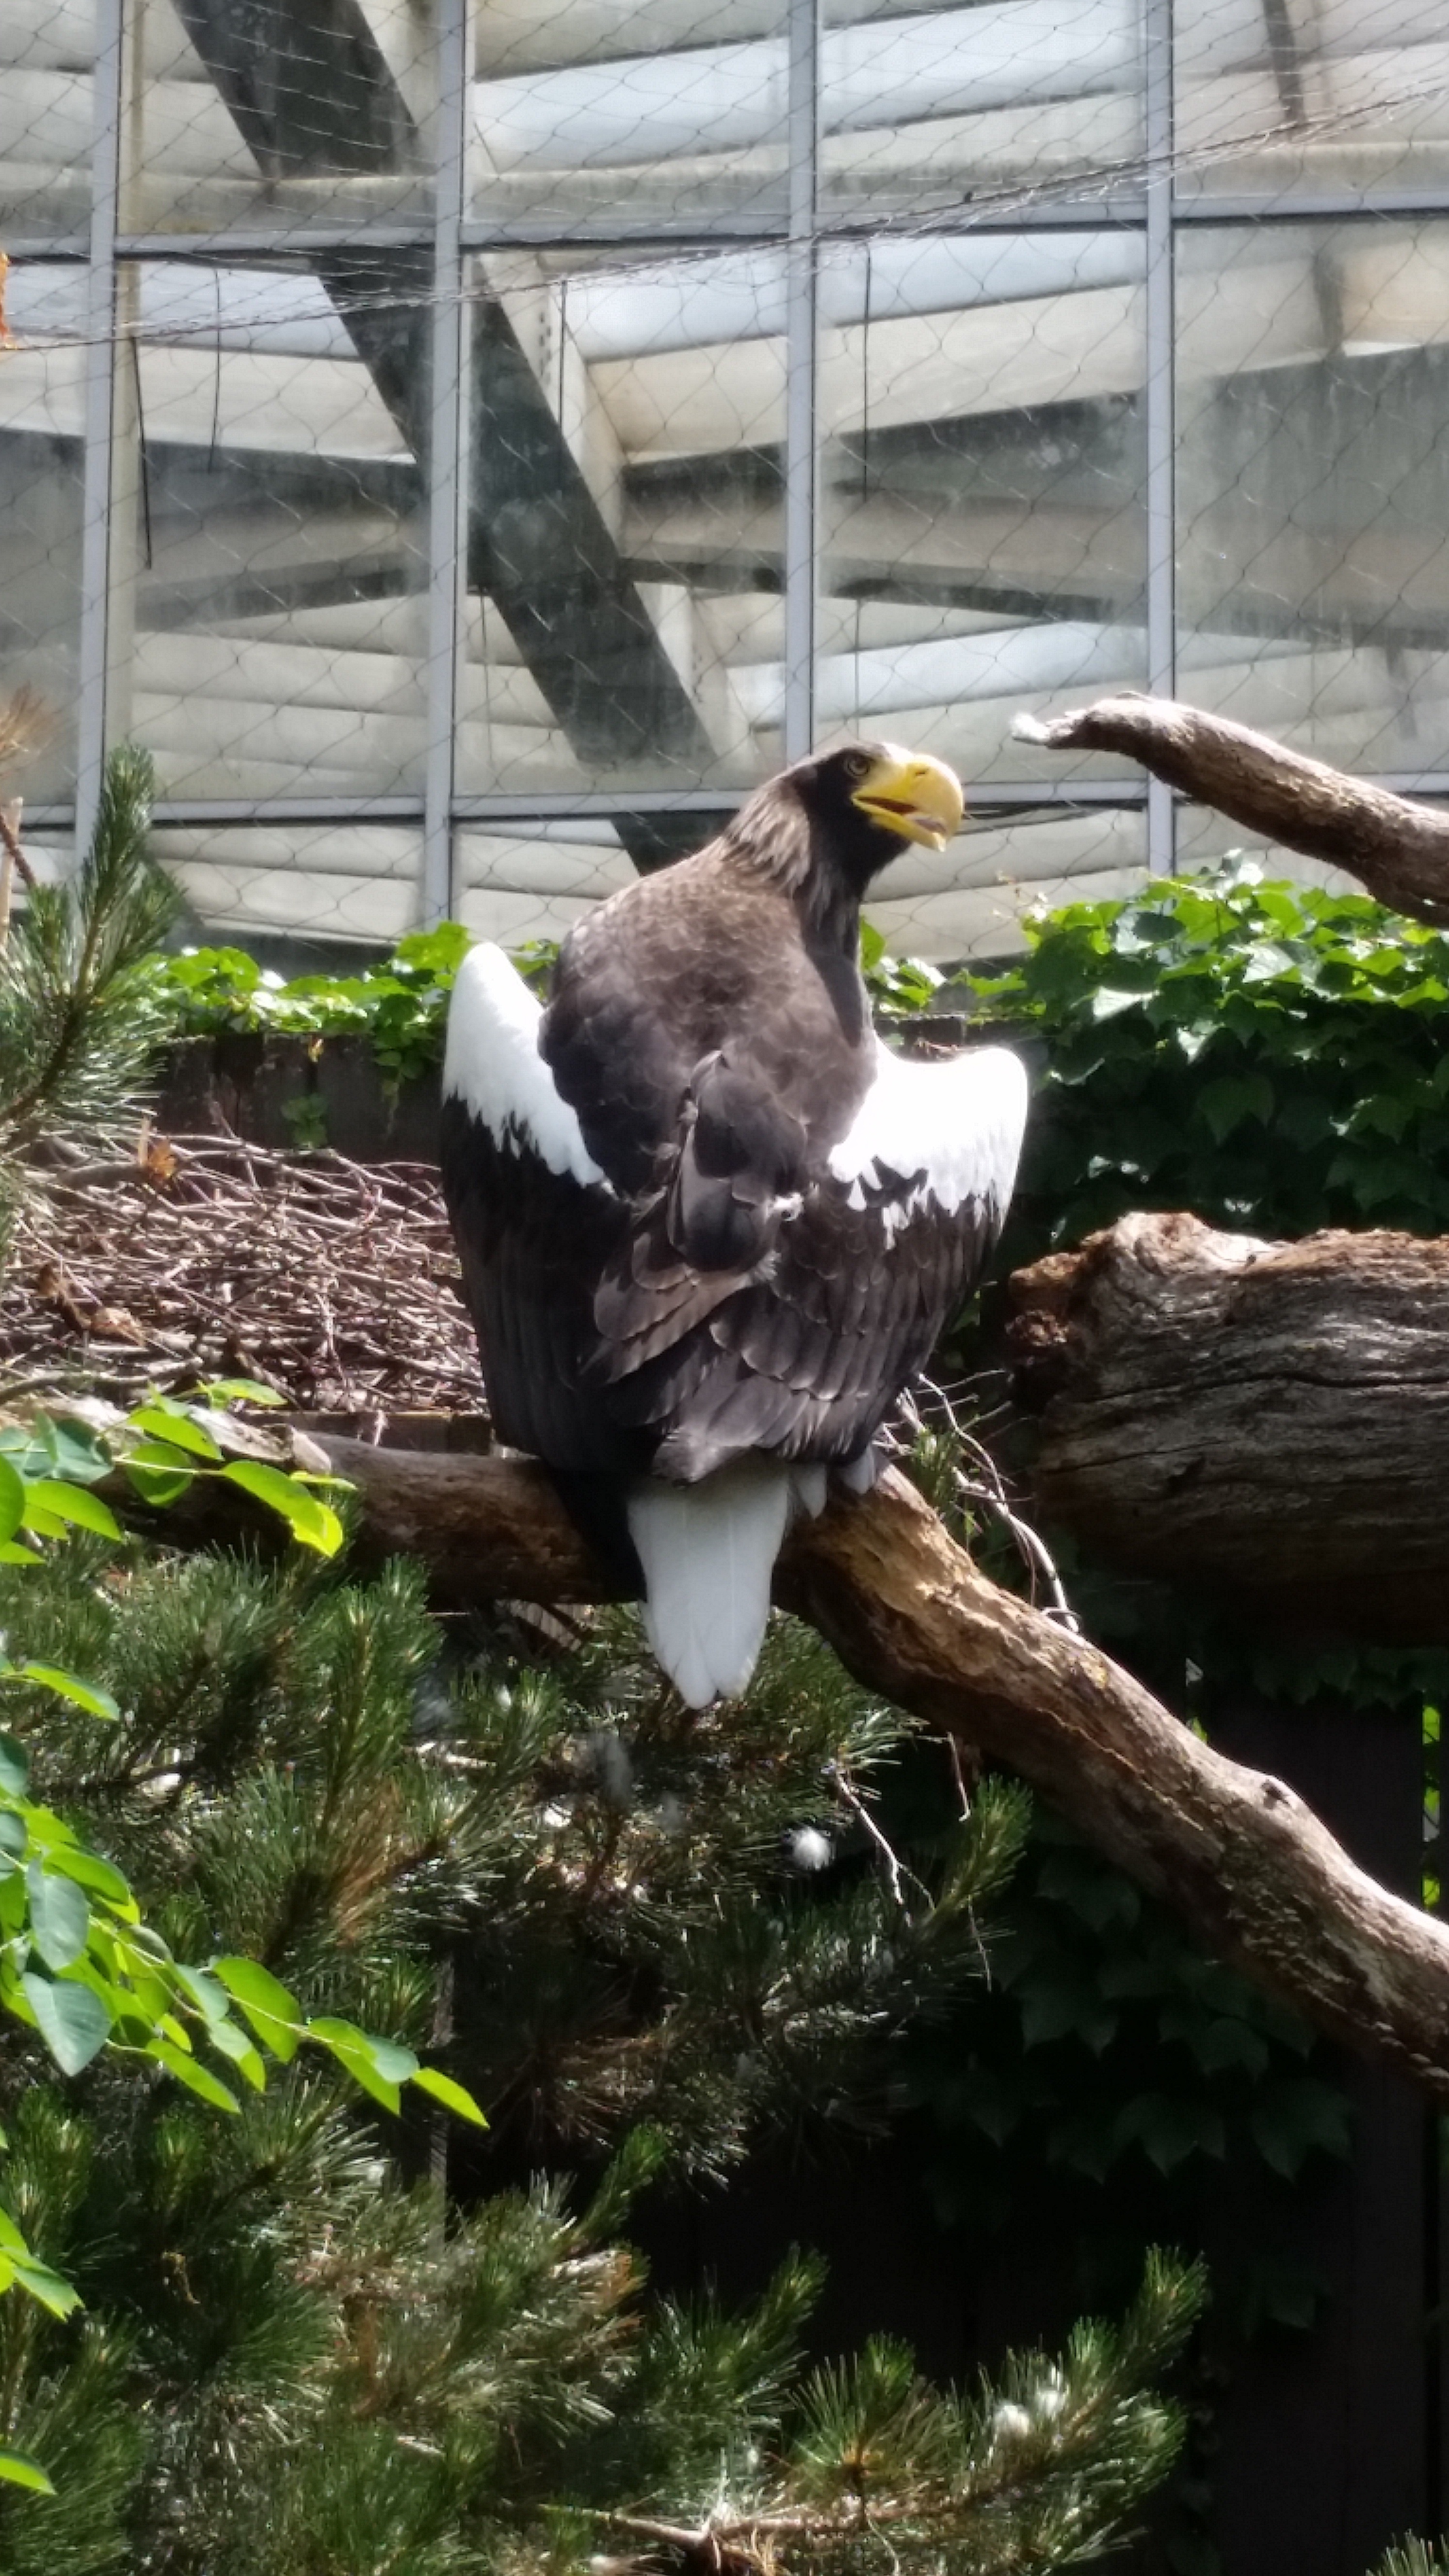
bird, wildlife, zoo, jungle, eagle, garden, fauna, bird of prey